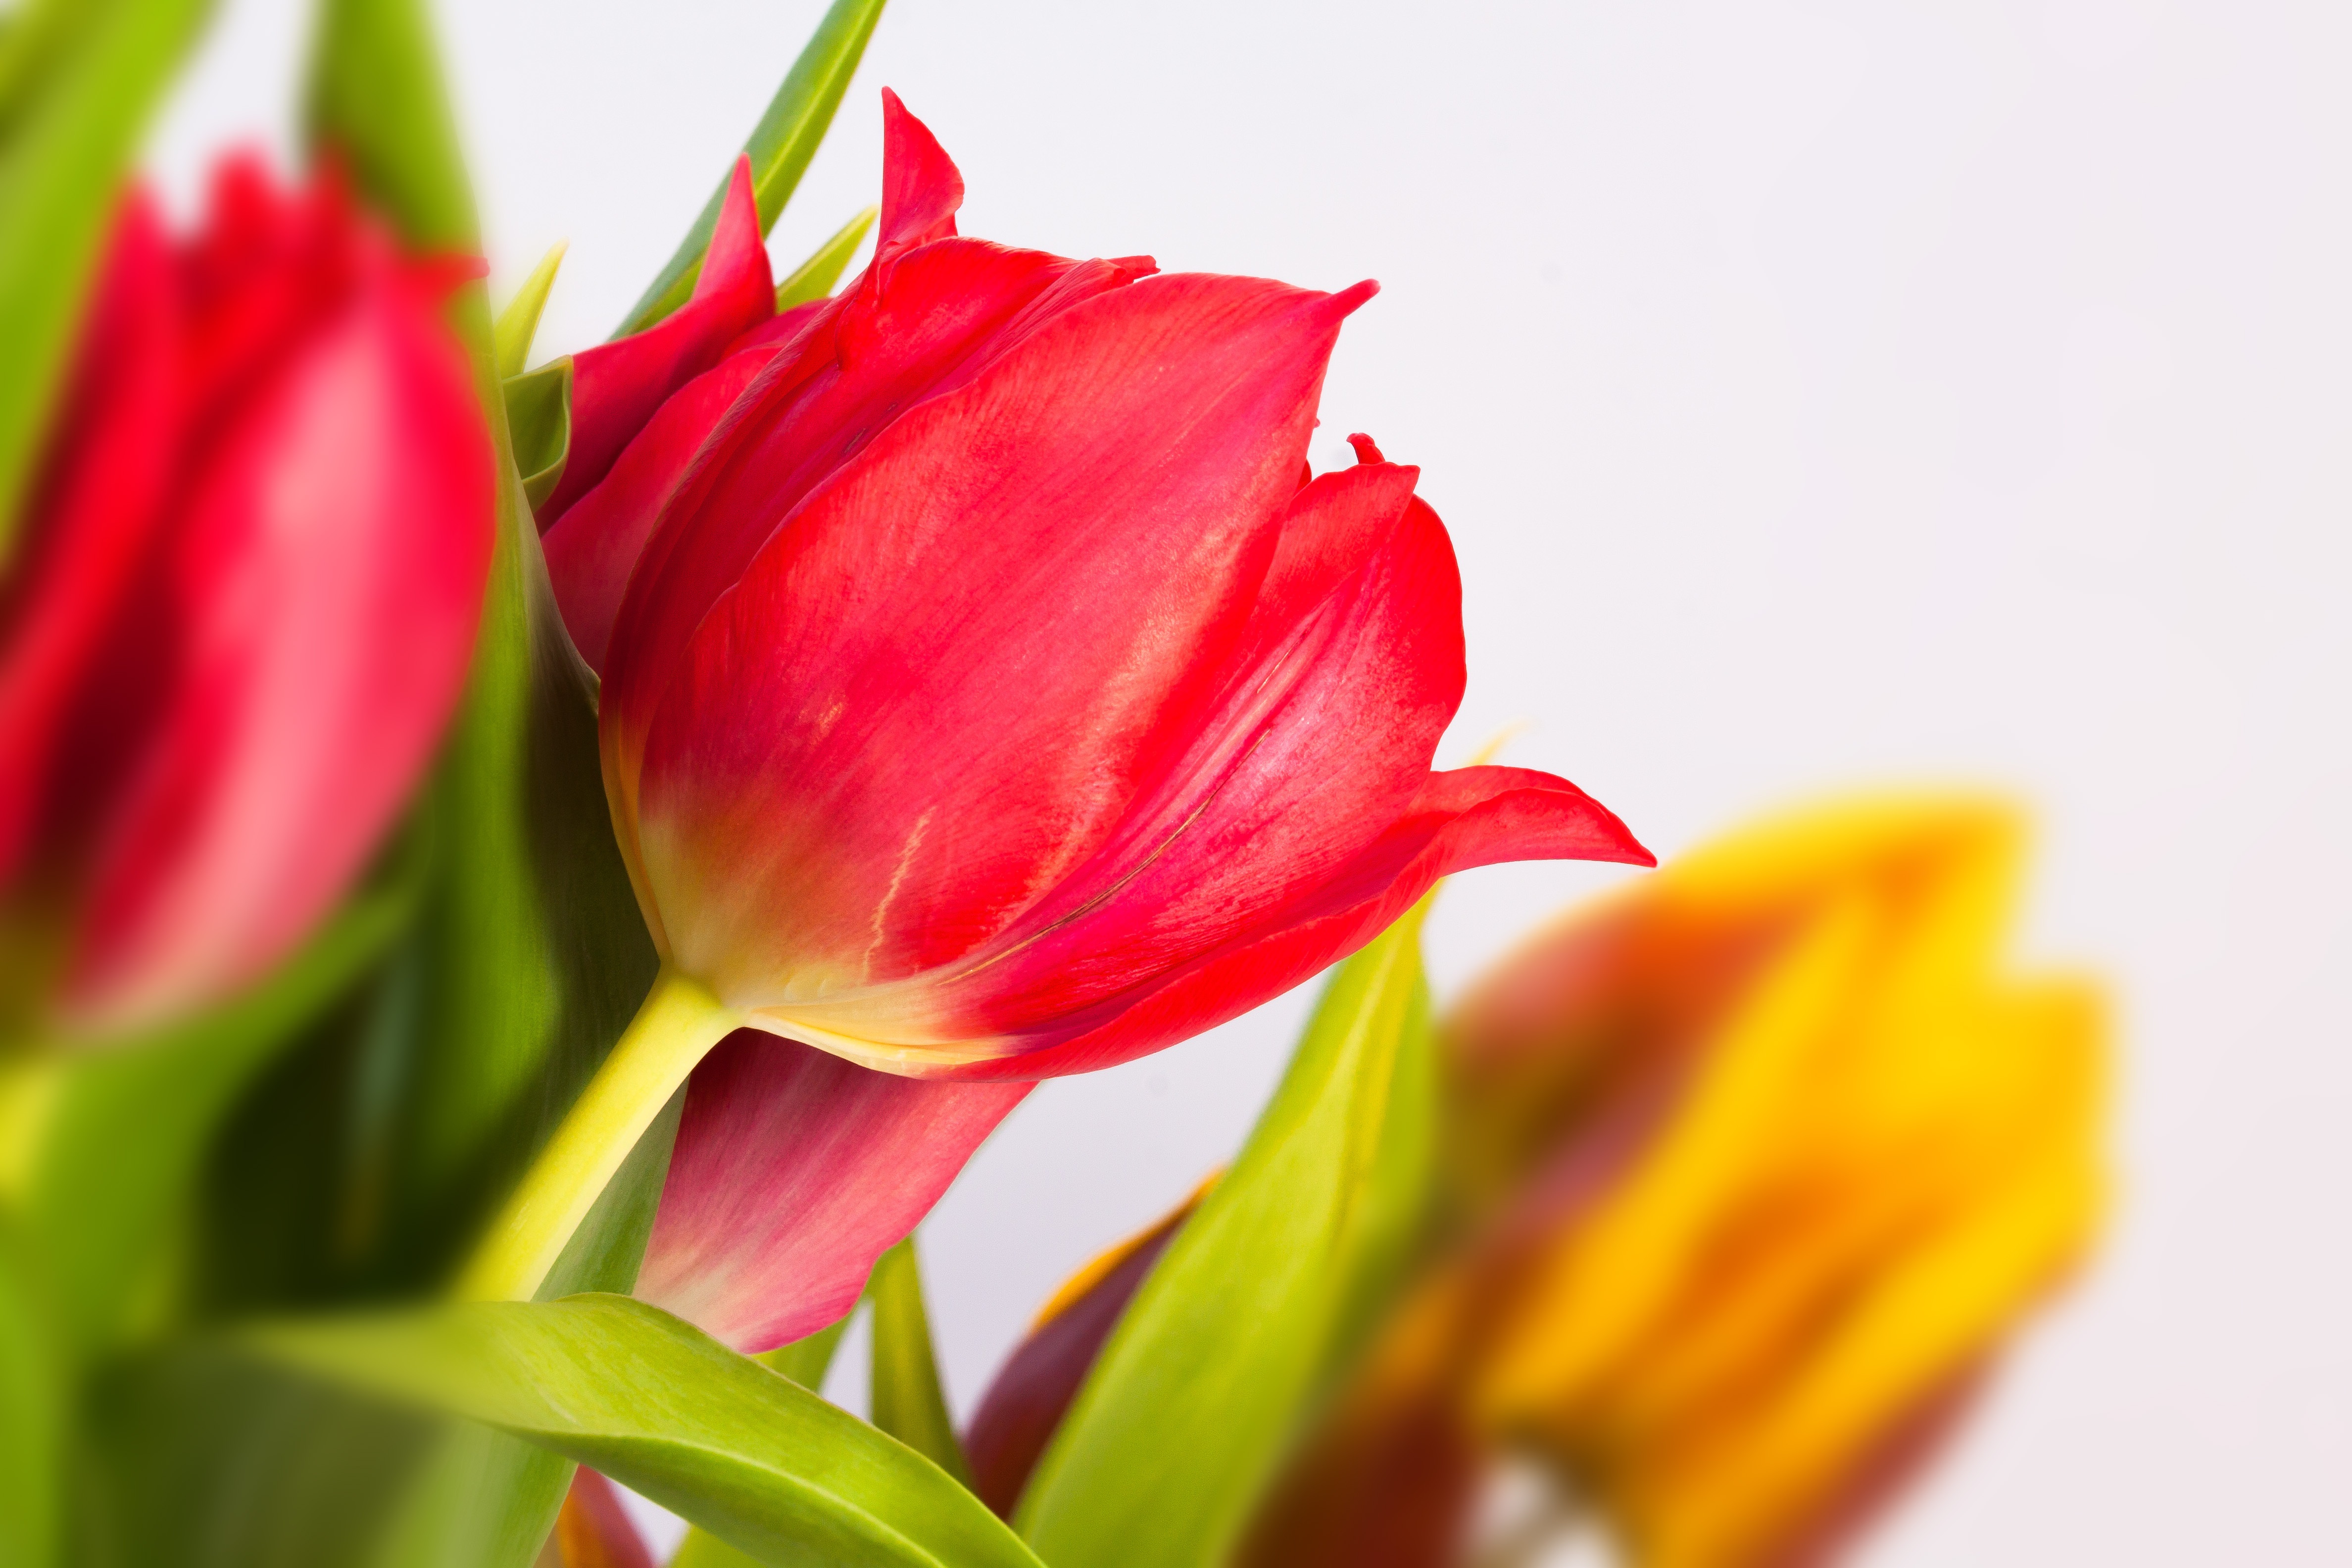
nature, blossom, plant, flower, petal, bloom, tulip, bouquet, orange, spring, green, red, macro, yellow, flora, flowers, close up, tulips, lily, macro photography, flowering plant, schnittblume, flower bracts, plant stem, land plant